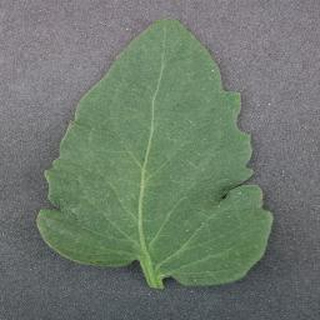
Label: healthy_tomato